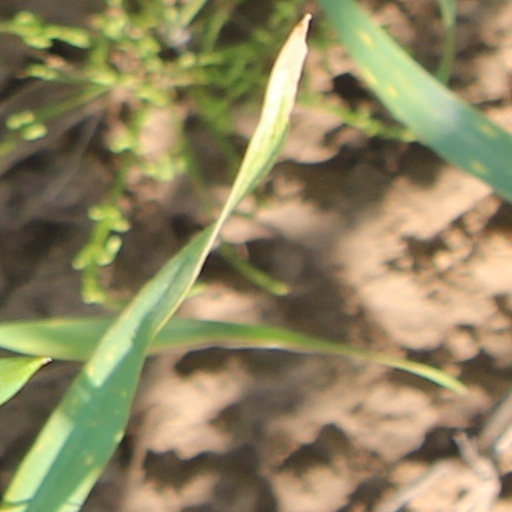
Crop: wheat